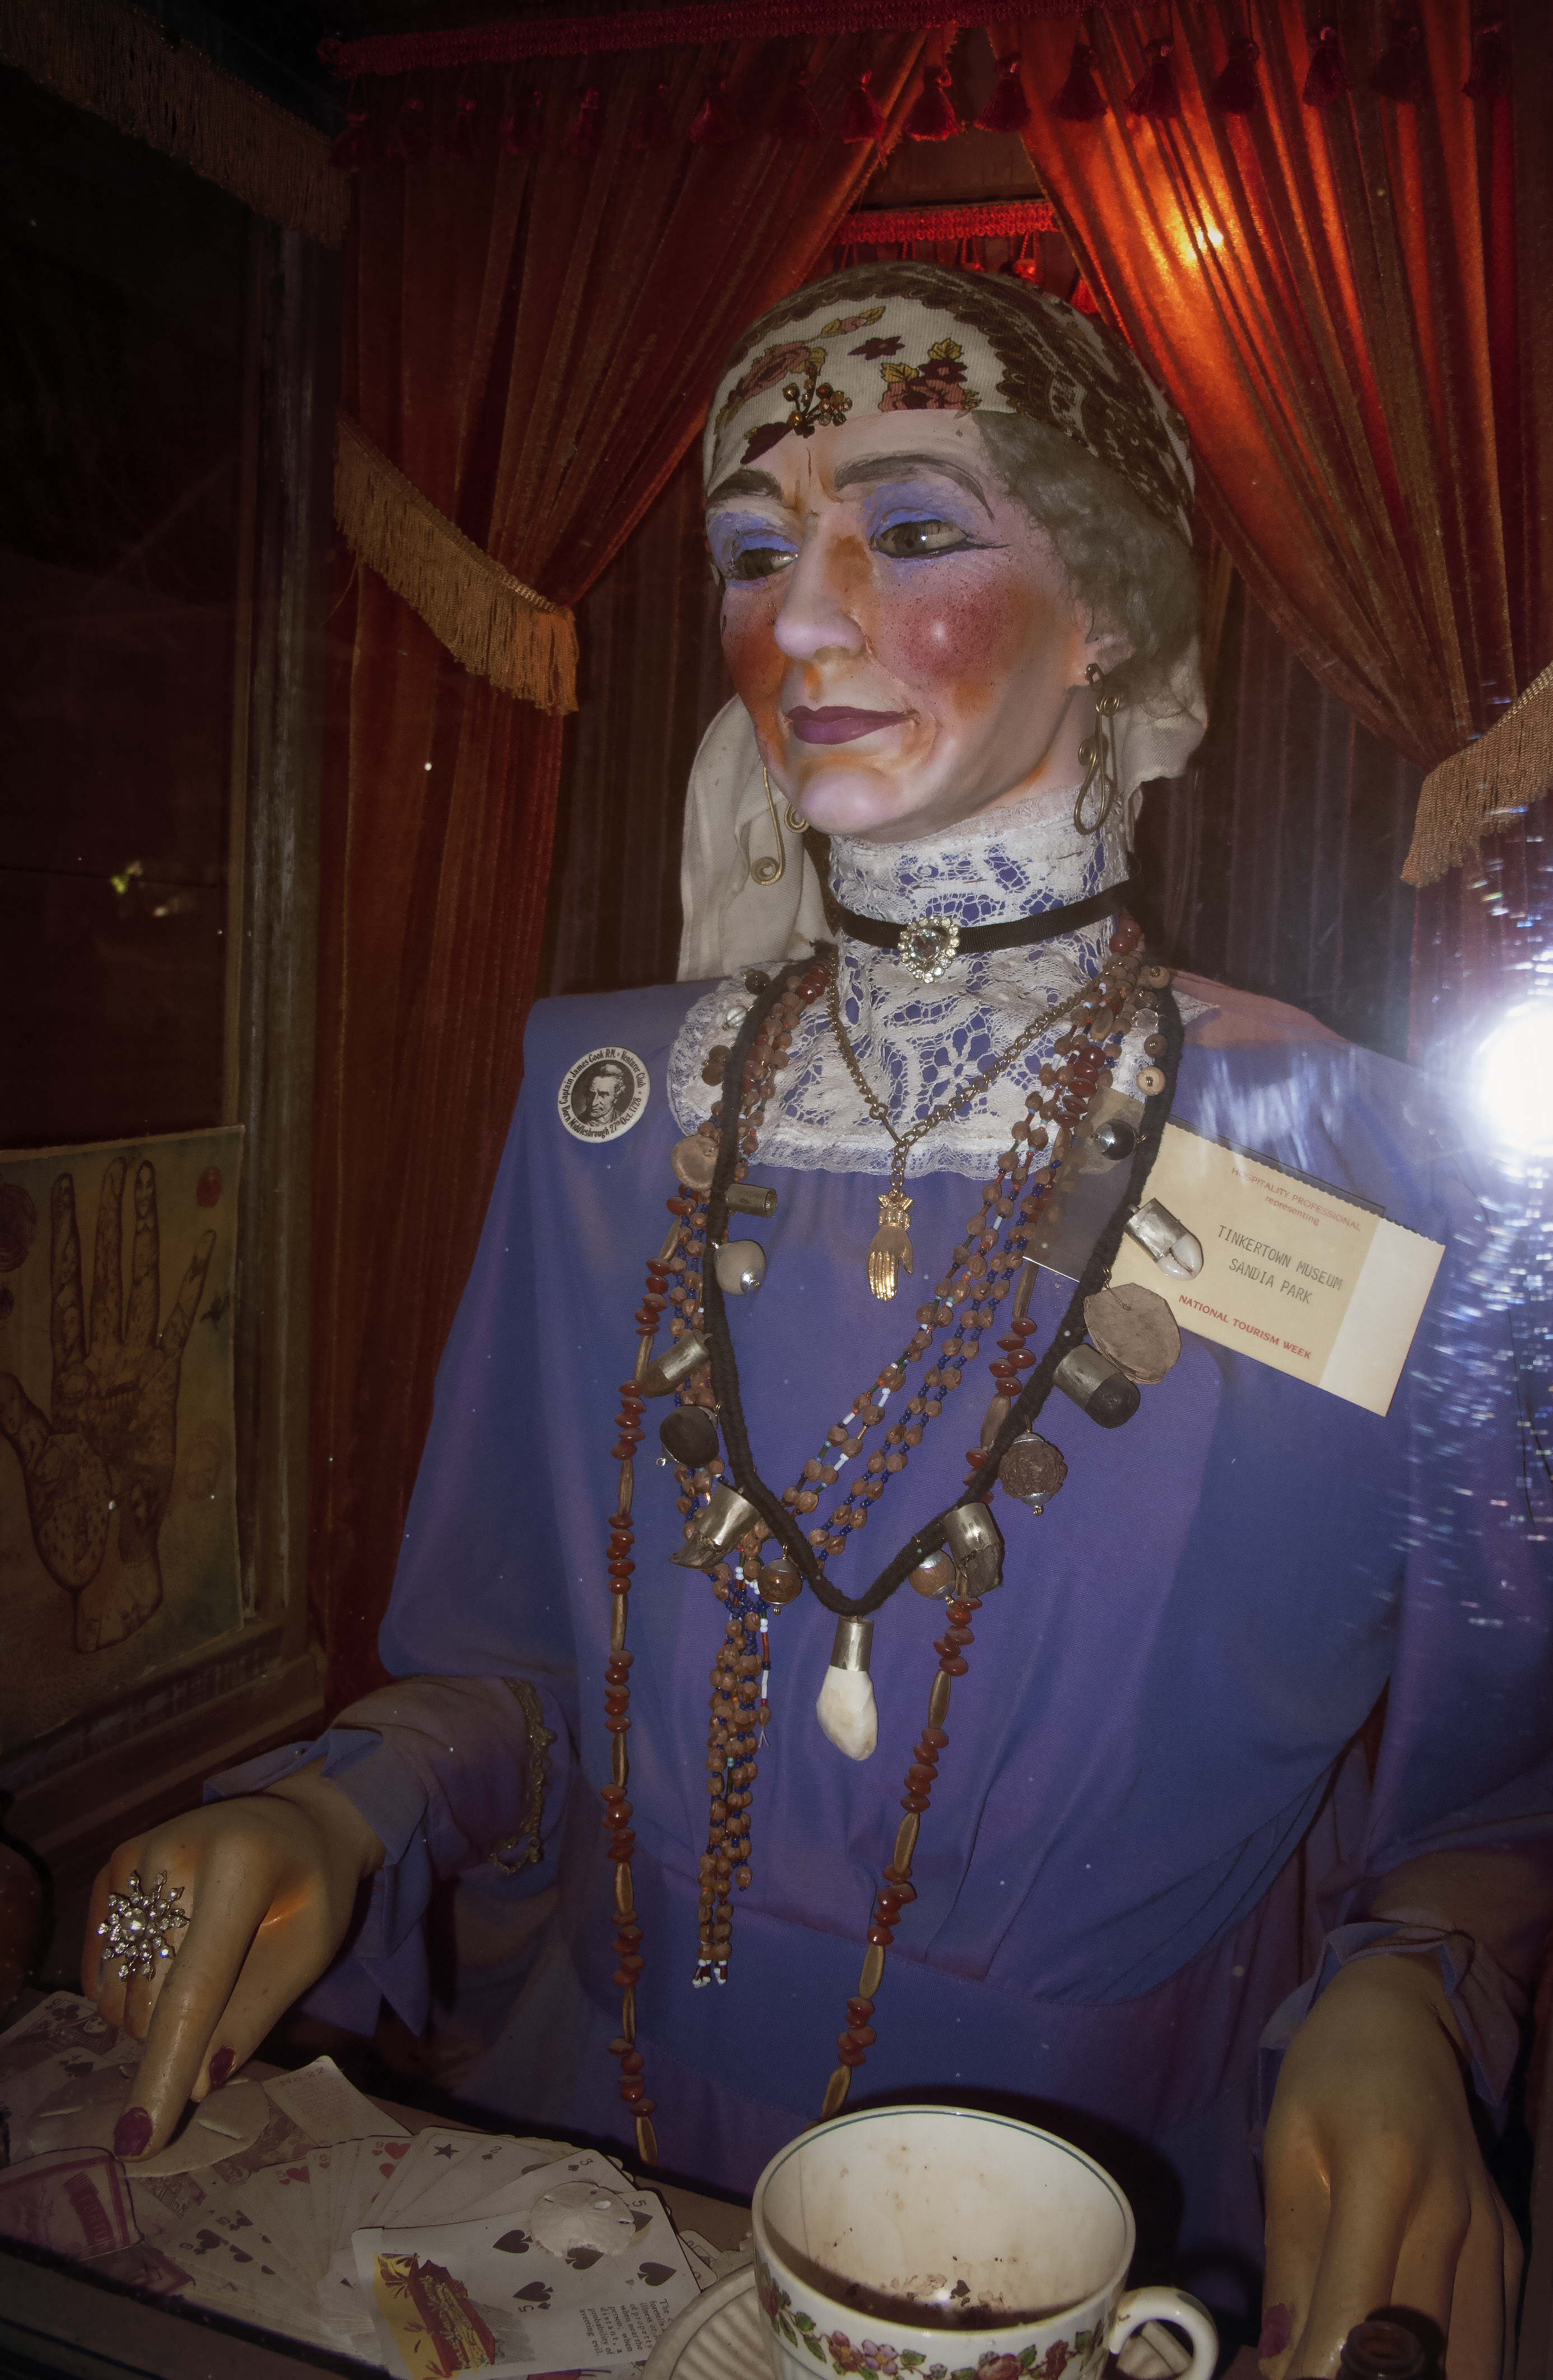
natural, lady